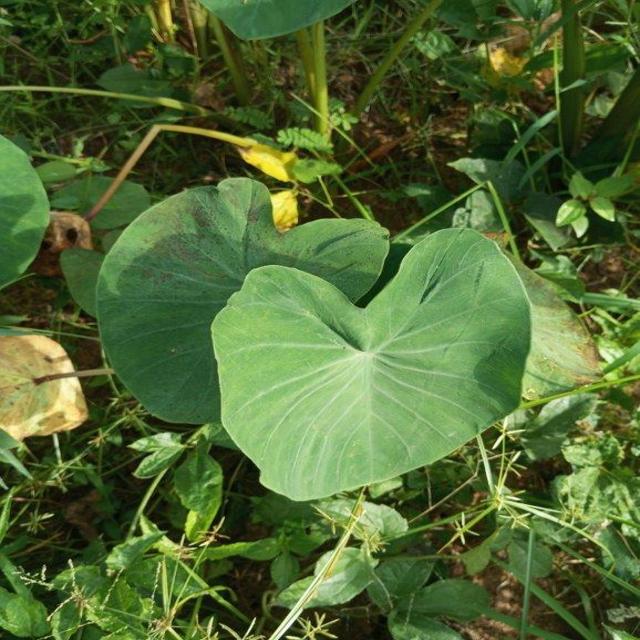
Label: Healthy